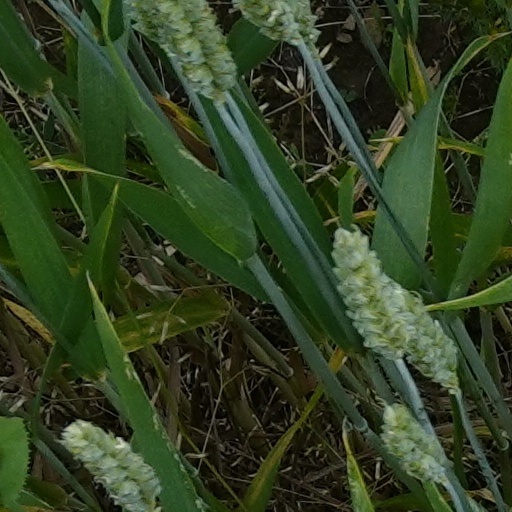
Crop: wheat